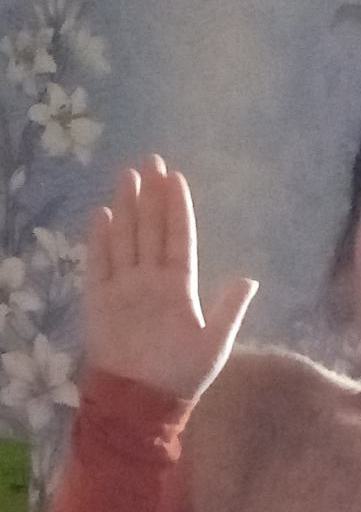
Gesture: stop